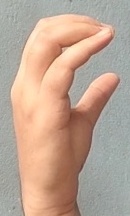
ASL sign: C